East Downtown Houston

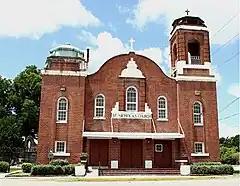
St. Nicholas Catholic Church

The Roman Catholic Archdiocese of Galveston-Houston maintains St. Nicholas Church in East Downtown. It is Houston's oldest black Catholic church. It is/was considered to be in the Third Ward. By 2012 the church held Swahili masses due to it gaining African immigrant parishioners. In particular it has a group of Cameroonians in the congregation served by the Assumption Cameroonian Catholic Community, so it has services each month tailored to that group. In 2013 the church had experienced multiple instances of copper theft.